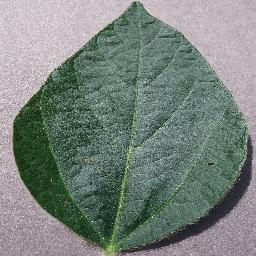
Label: Soybean___healthy